Irish Republican Brotherhood

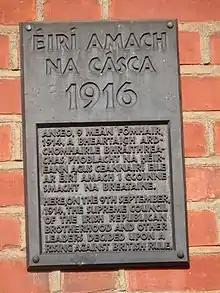
Plaque on 25 Parnell Square commemorating an IRB meeting of 9 September 1914 that decided on a violent rebellion.

In mid-1863 Stephens informed his colleagues he wished to start a newspaper, with financial aid from O’Mahony and the Fenian Brotherhood in America. The offices were established at 12 Parliament Street, almost at the gates of Dublin Castle. The first edition of the "Irish People" appeared on 28 November 1863. The staff of the paper along with Kickham were Luby and Denis Dowling Mulcahy as the editorial staff. O’Donovan Rossa and James O’Connor were in charge of the business office, with John Haltigan being the printer. John O'Leary was brought from London to take charge in the role of Editor. Shortly after the establishment of the paper, Stephens departed on an American tour, and to attend to organisational matters.